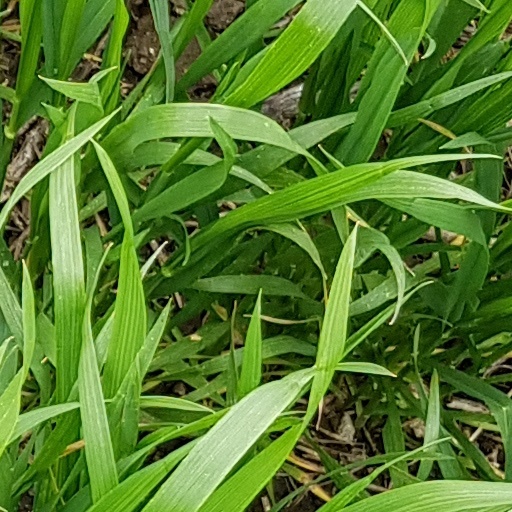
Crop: wheat